Ulrich I, Duke of Brno

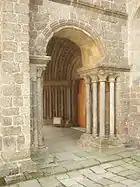
Burial place in Benedictine Abbey, Třebíč

Ulrich and Luitpold initially ruled in the Brno part (the western one) of the duchy of Moravia, until 1099 when they were evicted illegitimately by Bretislaus II. Later they enforced a return of the Brno part of the Moravian duchy - with the help of the Bavarian armed troops as well as indirect support by Emperor Henry IV (whom he visited in early February 1101 in Frankfurt), according to the principles of agnatic seniority. After they returned to the duchy of Brno, the brothers divided it into two subparts named Brno (principality) and Znojmo (principality), where they continued to reign in certain local territorial unions. In 1104 they together founded a Benedictine abbey in Třebíč whose convent church of St. Procopius was intended as their own dynastic mausoleum where they were both buried.